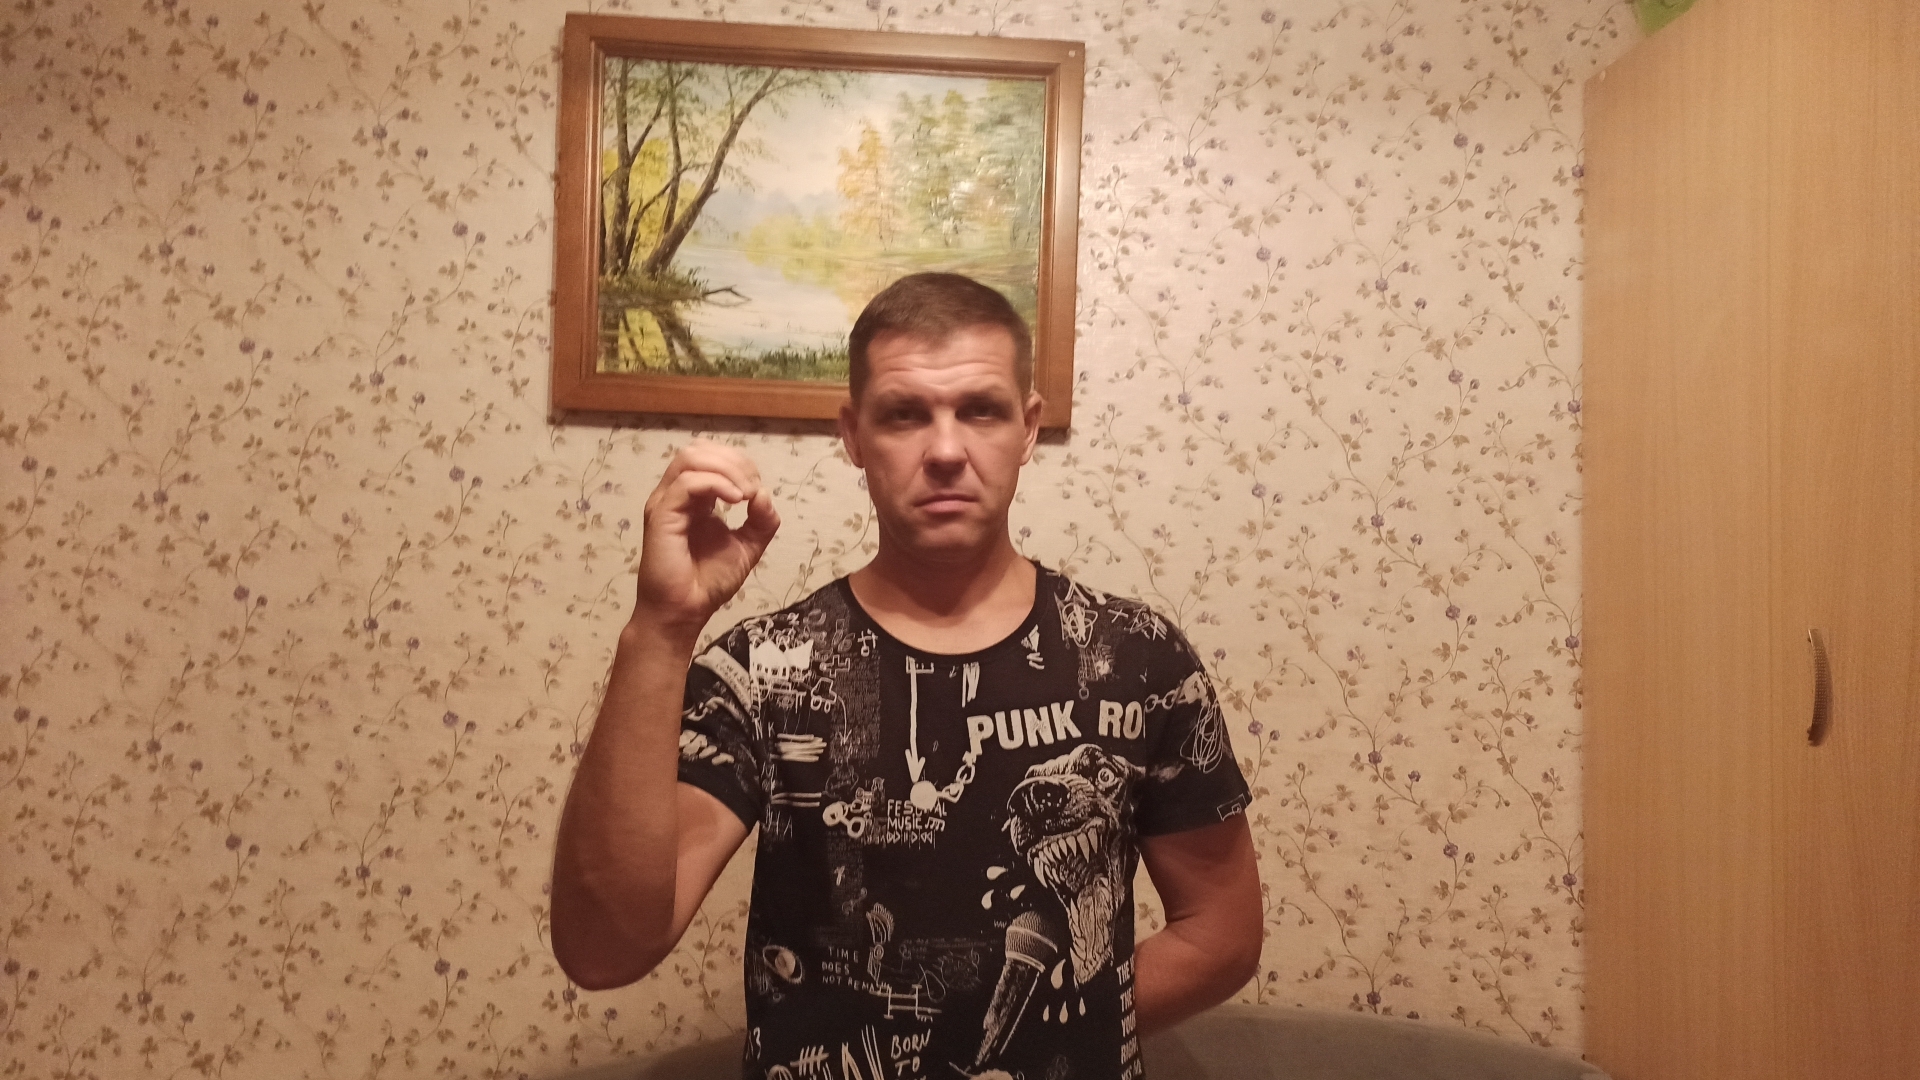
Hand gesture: grip